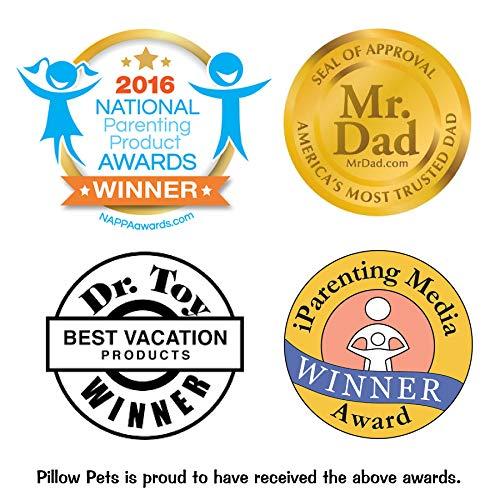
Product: Pillow Pets Bunny 16” & Ducky Mini Plush - Disney Toy Story 4 Stuffed Animal Set
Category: Toys & Games | Stuffed Animals & Plush Toys | Plush Pillows
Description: Toy story: get ready for some fun with ducky and bunny, two funny carnival toys from Toy Story 4.
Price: $18.75
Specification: ProductDimensions:12x8x6inches|ItemWeight:1.02pounds|ShippingWeight:1.02pounds(Viewshippingratesandpolicies)|ASIN:B07QY1WGTY|Itemmodelnumber:B07QY1WGTY|Manufacturerrecommendedage:0-12years